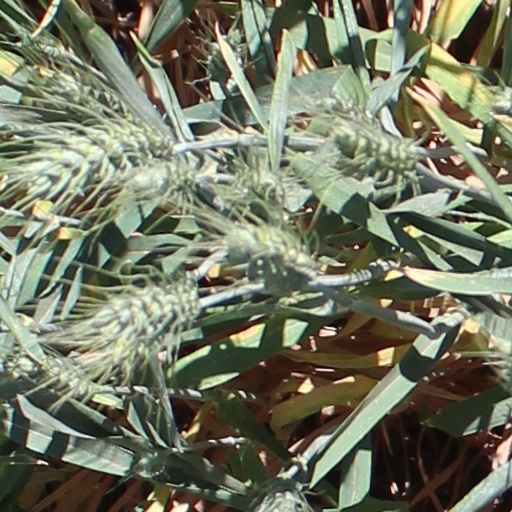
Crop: wheat